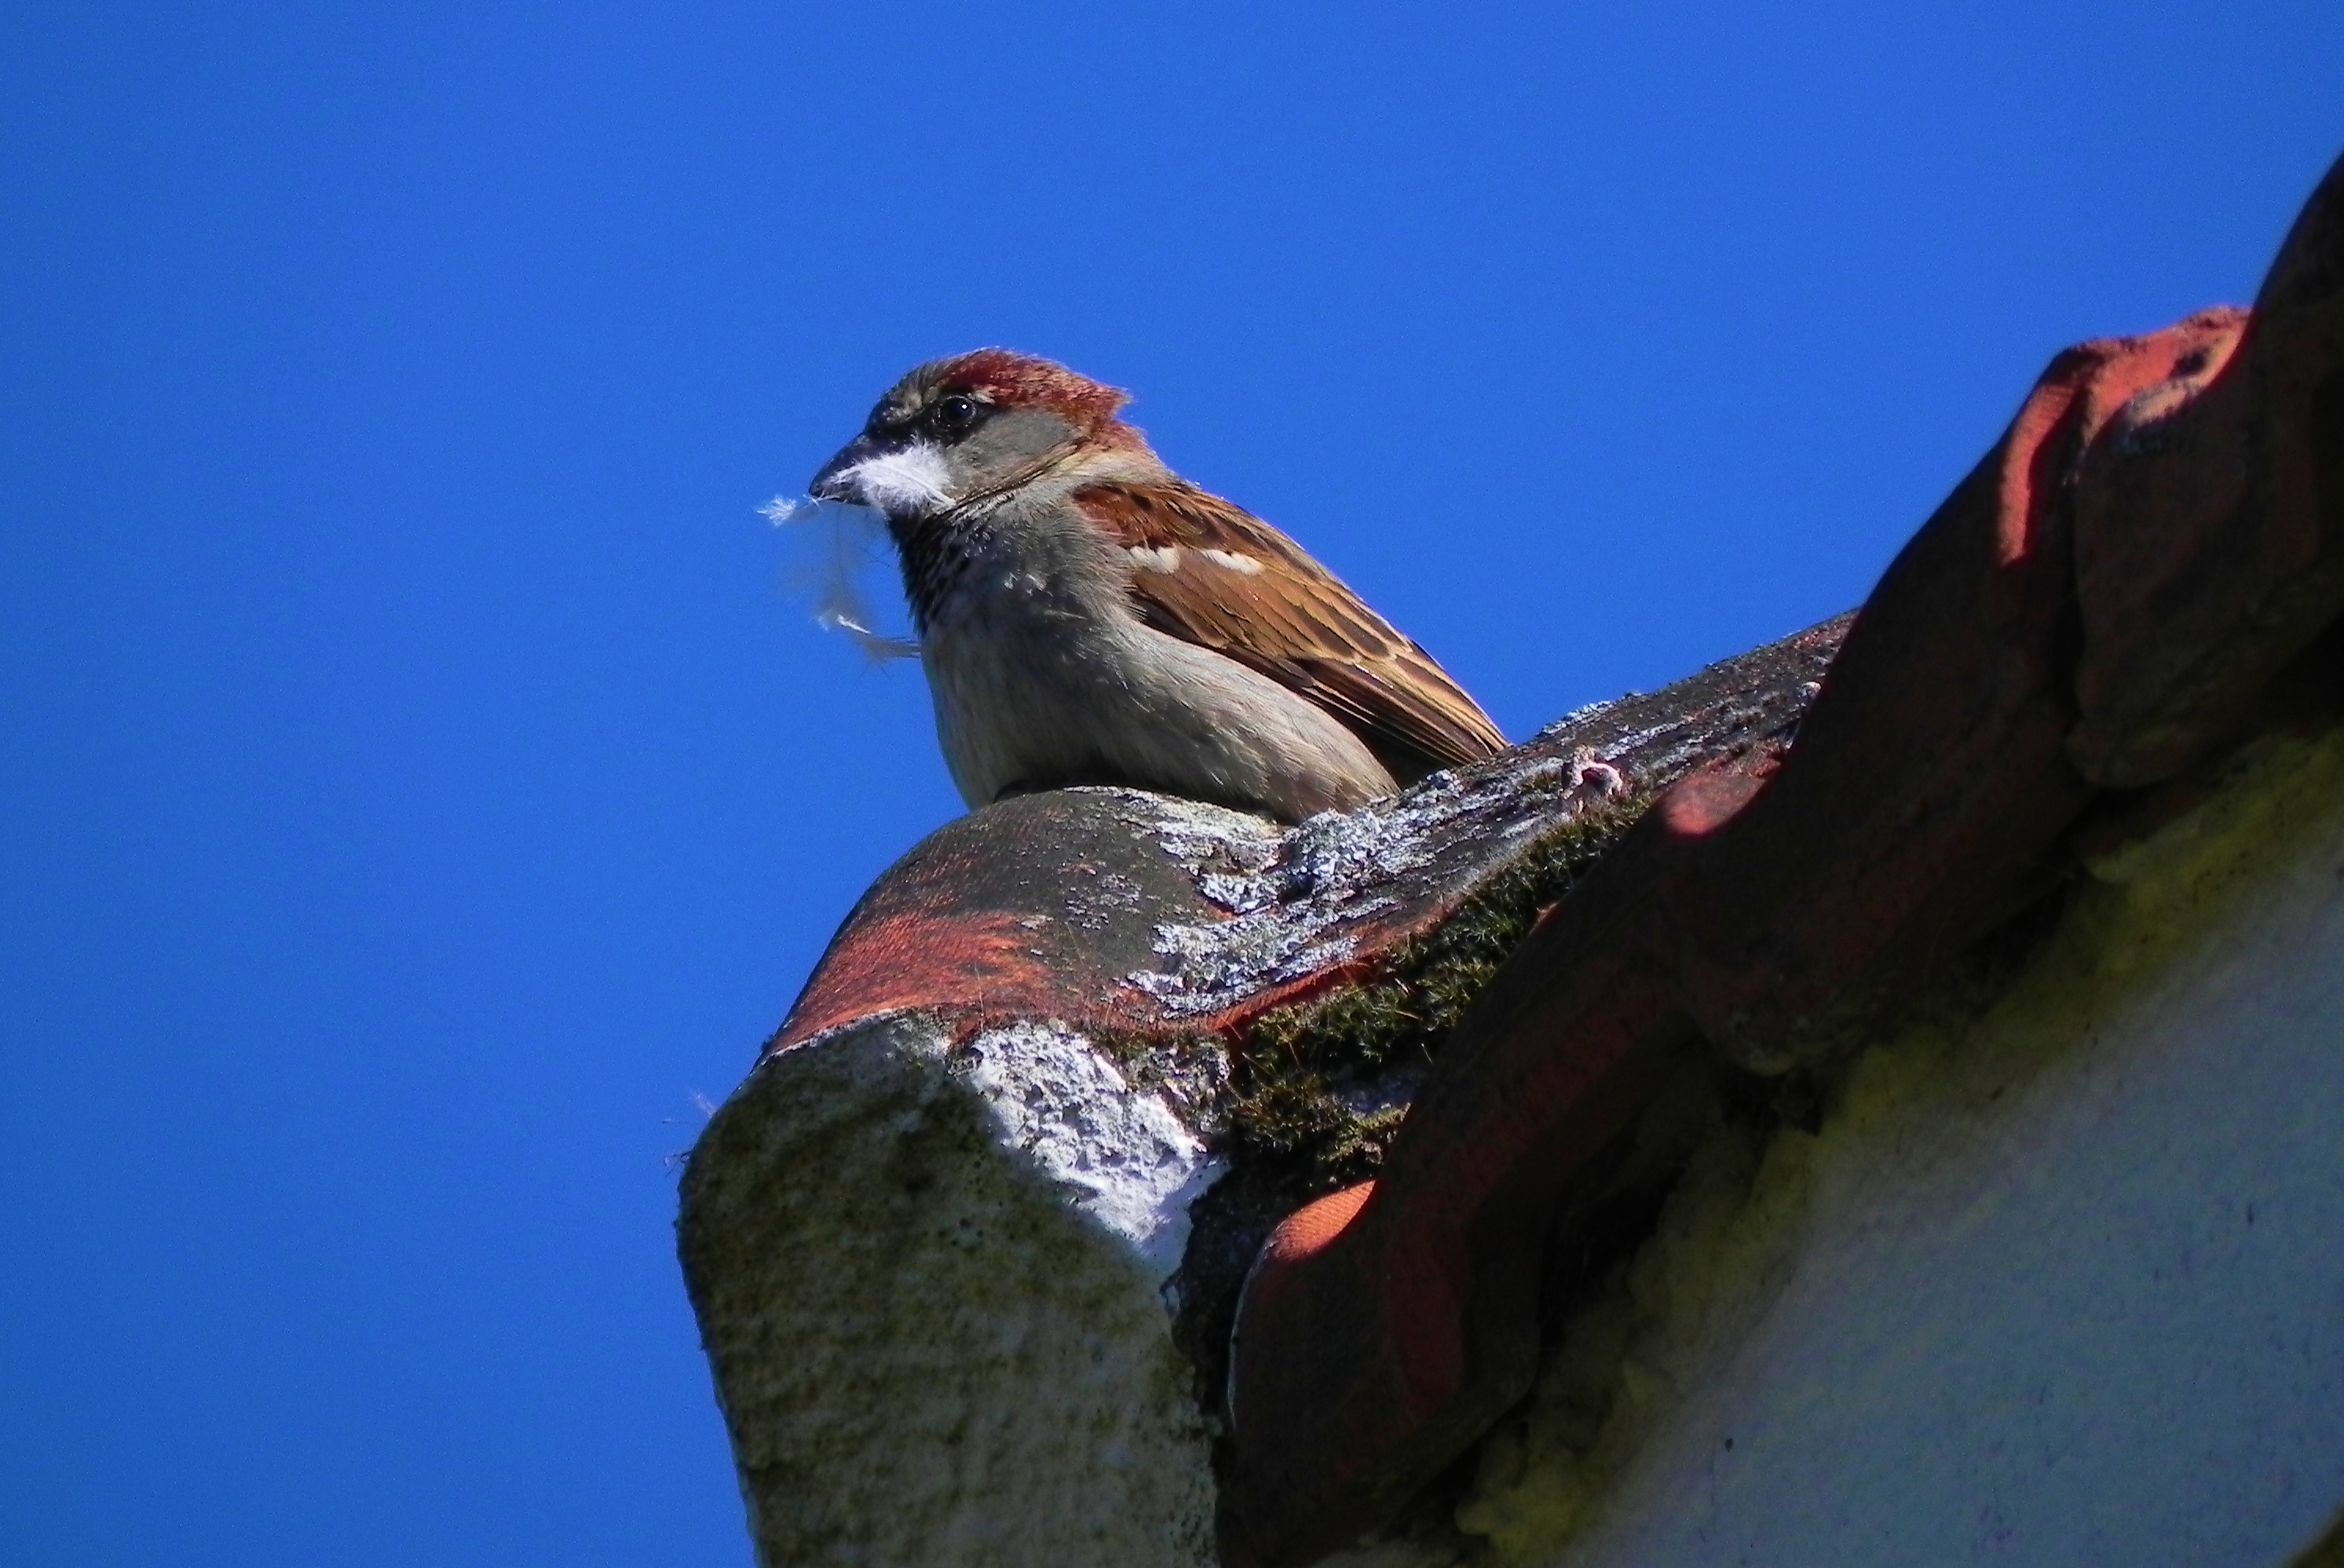
nature, bird, beak, blue, fauna, animals, vertebrate, woodpecker, ggl1, animales, perching bird